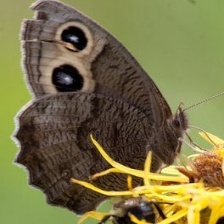
Species: COMMON WOOD-NYMPH
Butterfly family (ImageNet category): ringlet